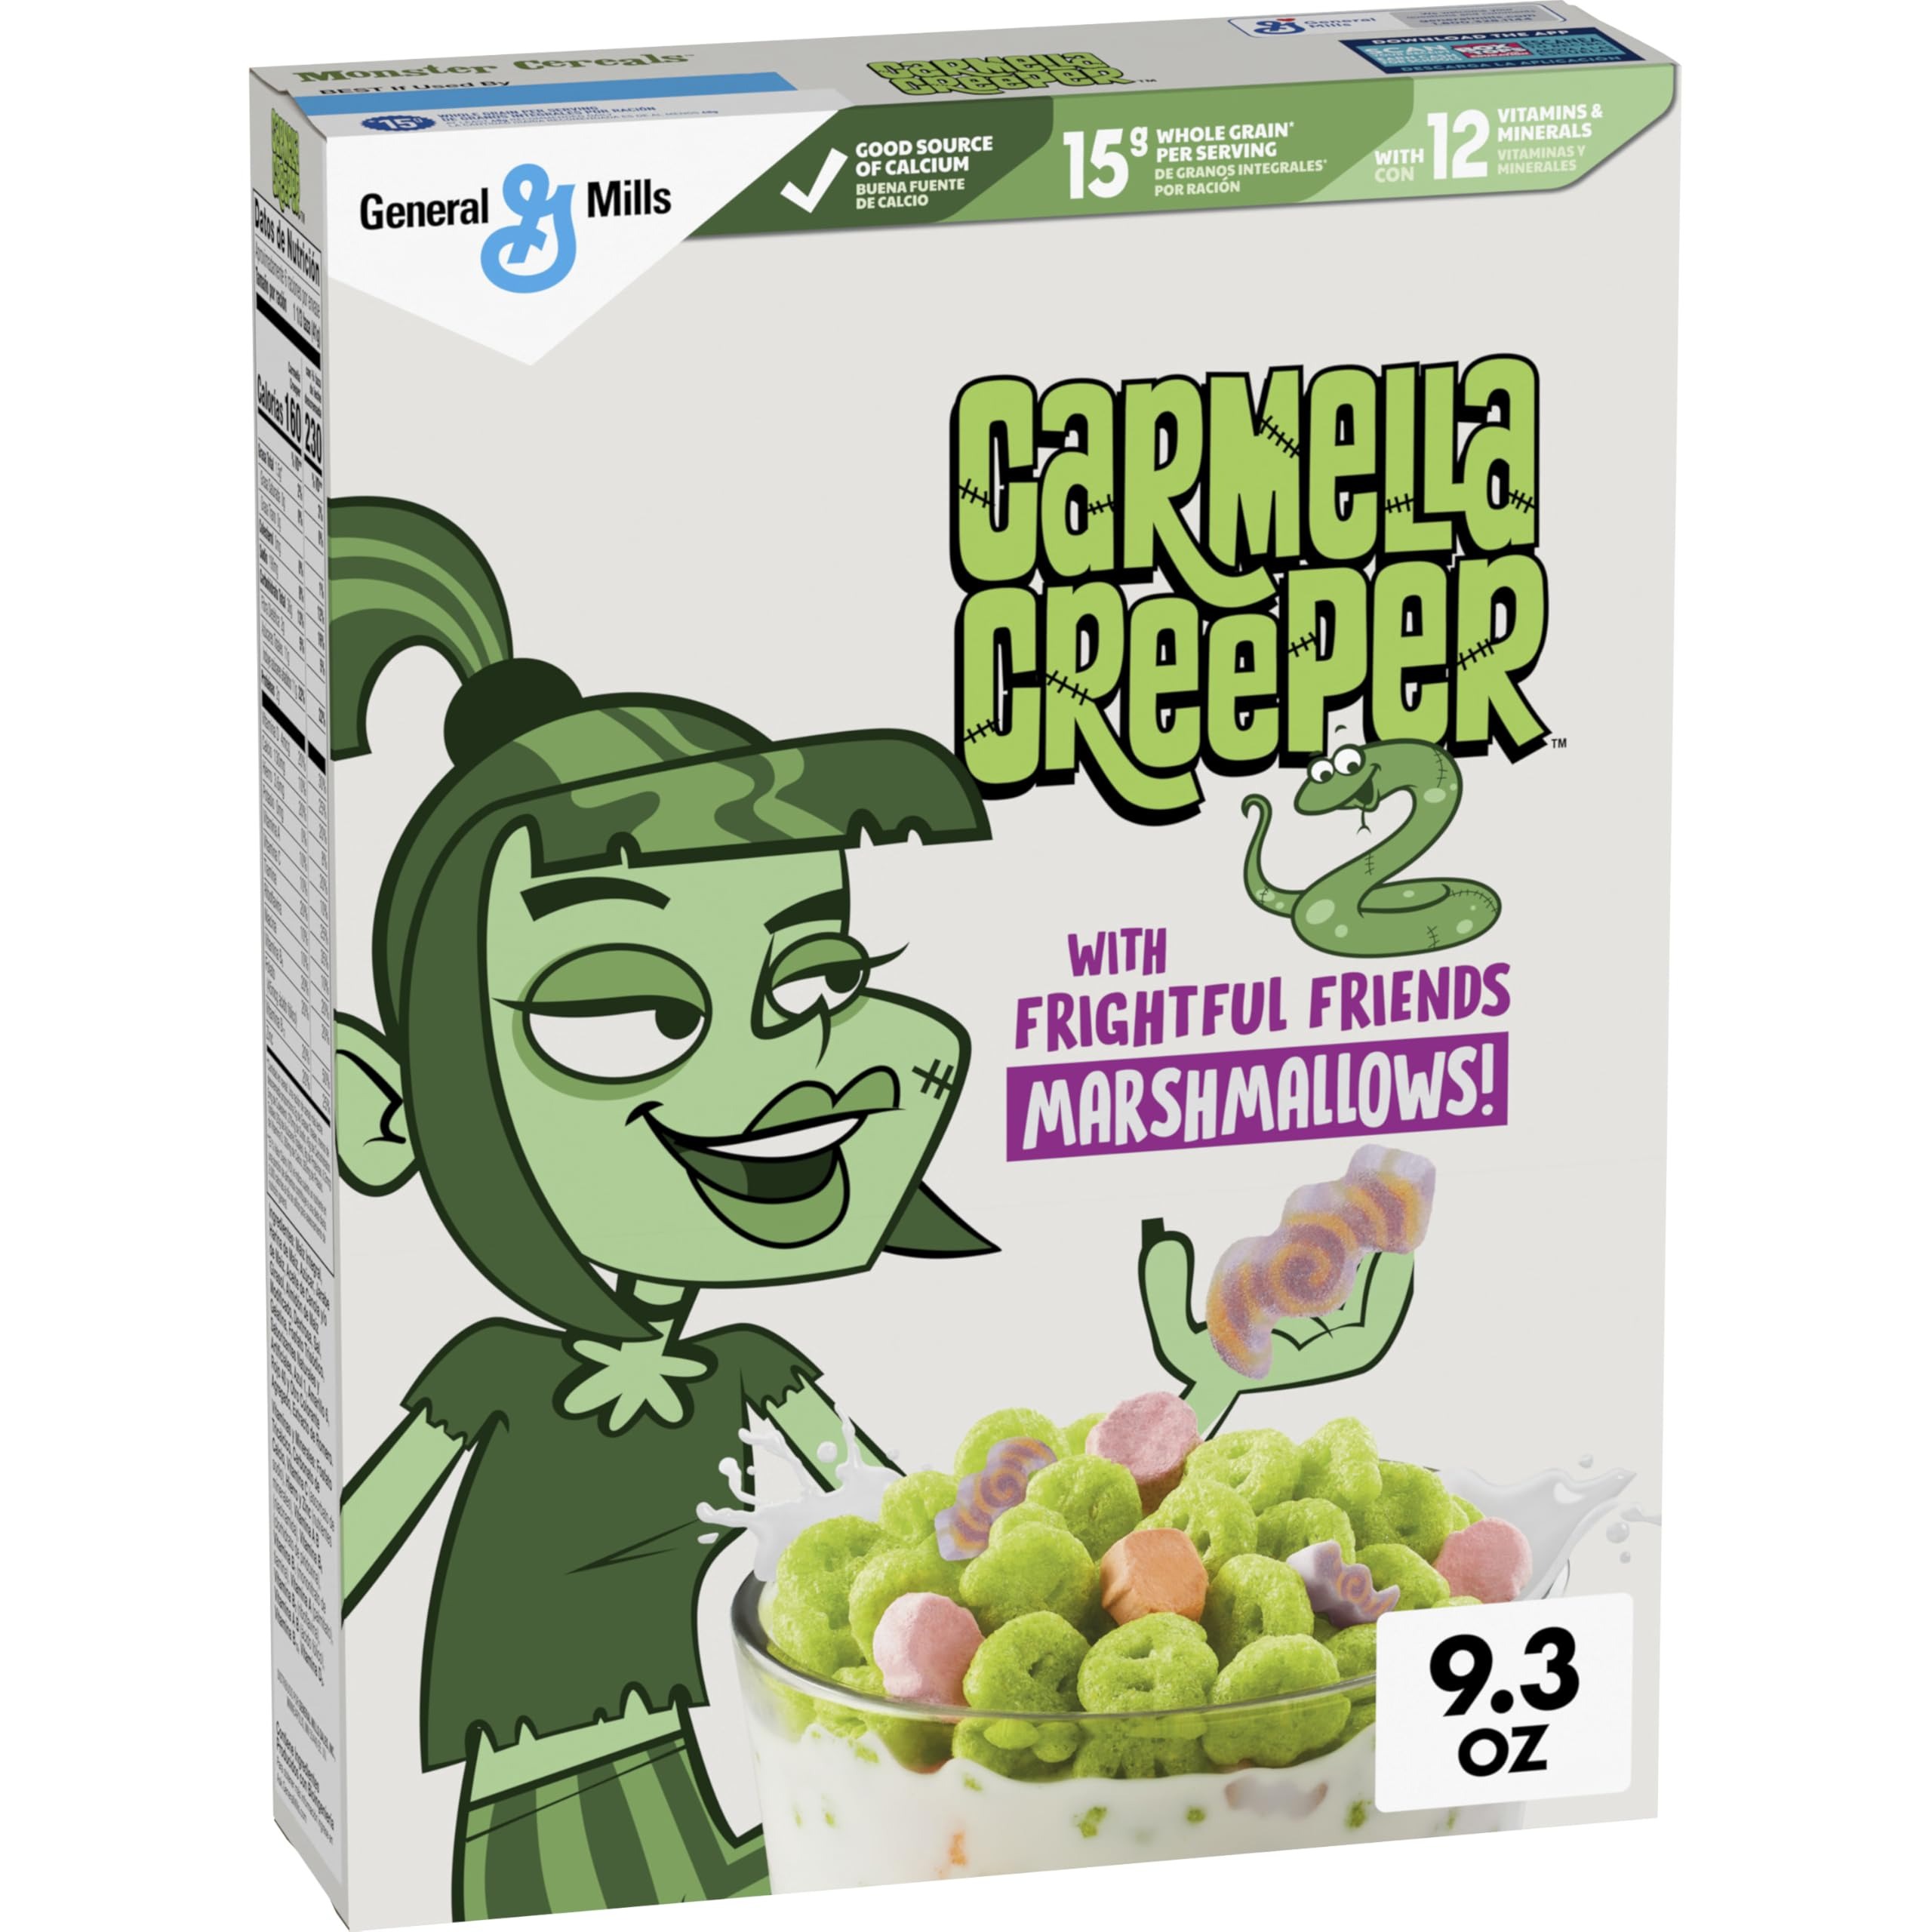
Item Name: Carmella Creeper Cereal with Monster Marshmallows, Caramel Apple Flavored Kids Cereal, Limited Edition, Made with Whole Grain, 9.3 oz
Bullet Point 1: MONSTERS CEREAL: Enjoy breakfast with zombie DJ, Carmella Creeper, the first female to join the General Mills Monsters Cereals crew
Bullet Point 2: LIMITED EDITION: Artificially Flavored Caramel Apple Cereal with Monster Marshmallows, here for a short time
Bullet Point 3: MADE WITH WHOLE GRAIN: Provides 15g whole grain (at least 48g recommended daily) plus 12 vitamins and minerals per serving
Bullet Point 4: EASY BREAKFAST OR SNACKS: A spooktacular breakfast food or tasty addition to lunch box snacks, party snacks recipes and Halloween bag stuffers
Bullet Point 5: CONTAINS: one 9.3 oz cereal box of General Mills Carmella Creeper Cereal with Monster Marshmallows
Value: 9.3
Unit: Ounce

Price: 4.75